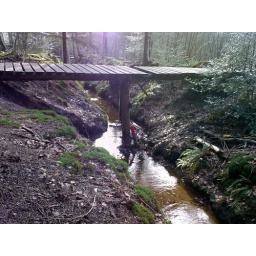
Don't follow the red or yellow route, cause you'll end up in the water!